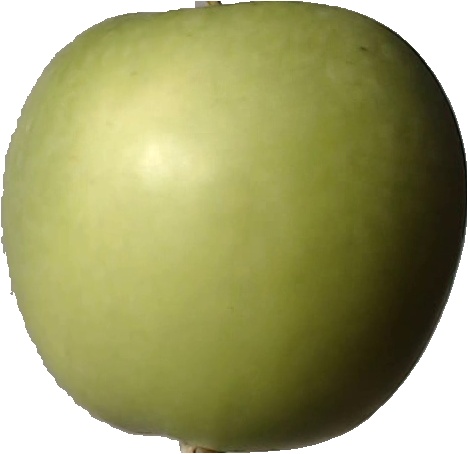
Label: apple_granny_smith_1